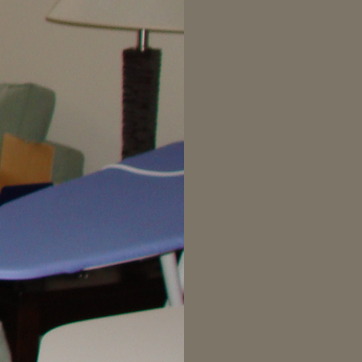
Material: fabric